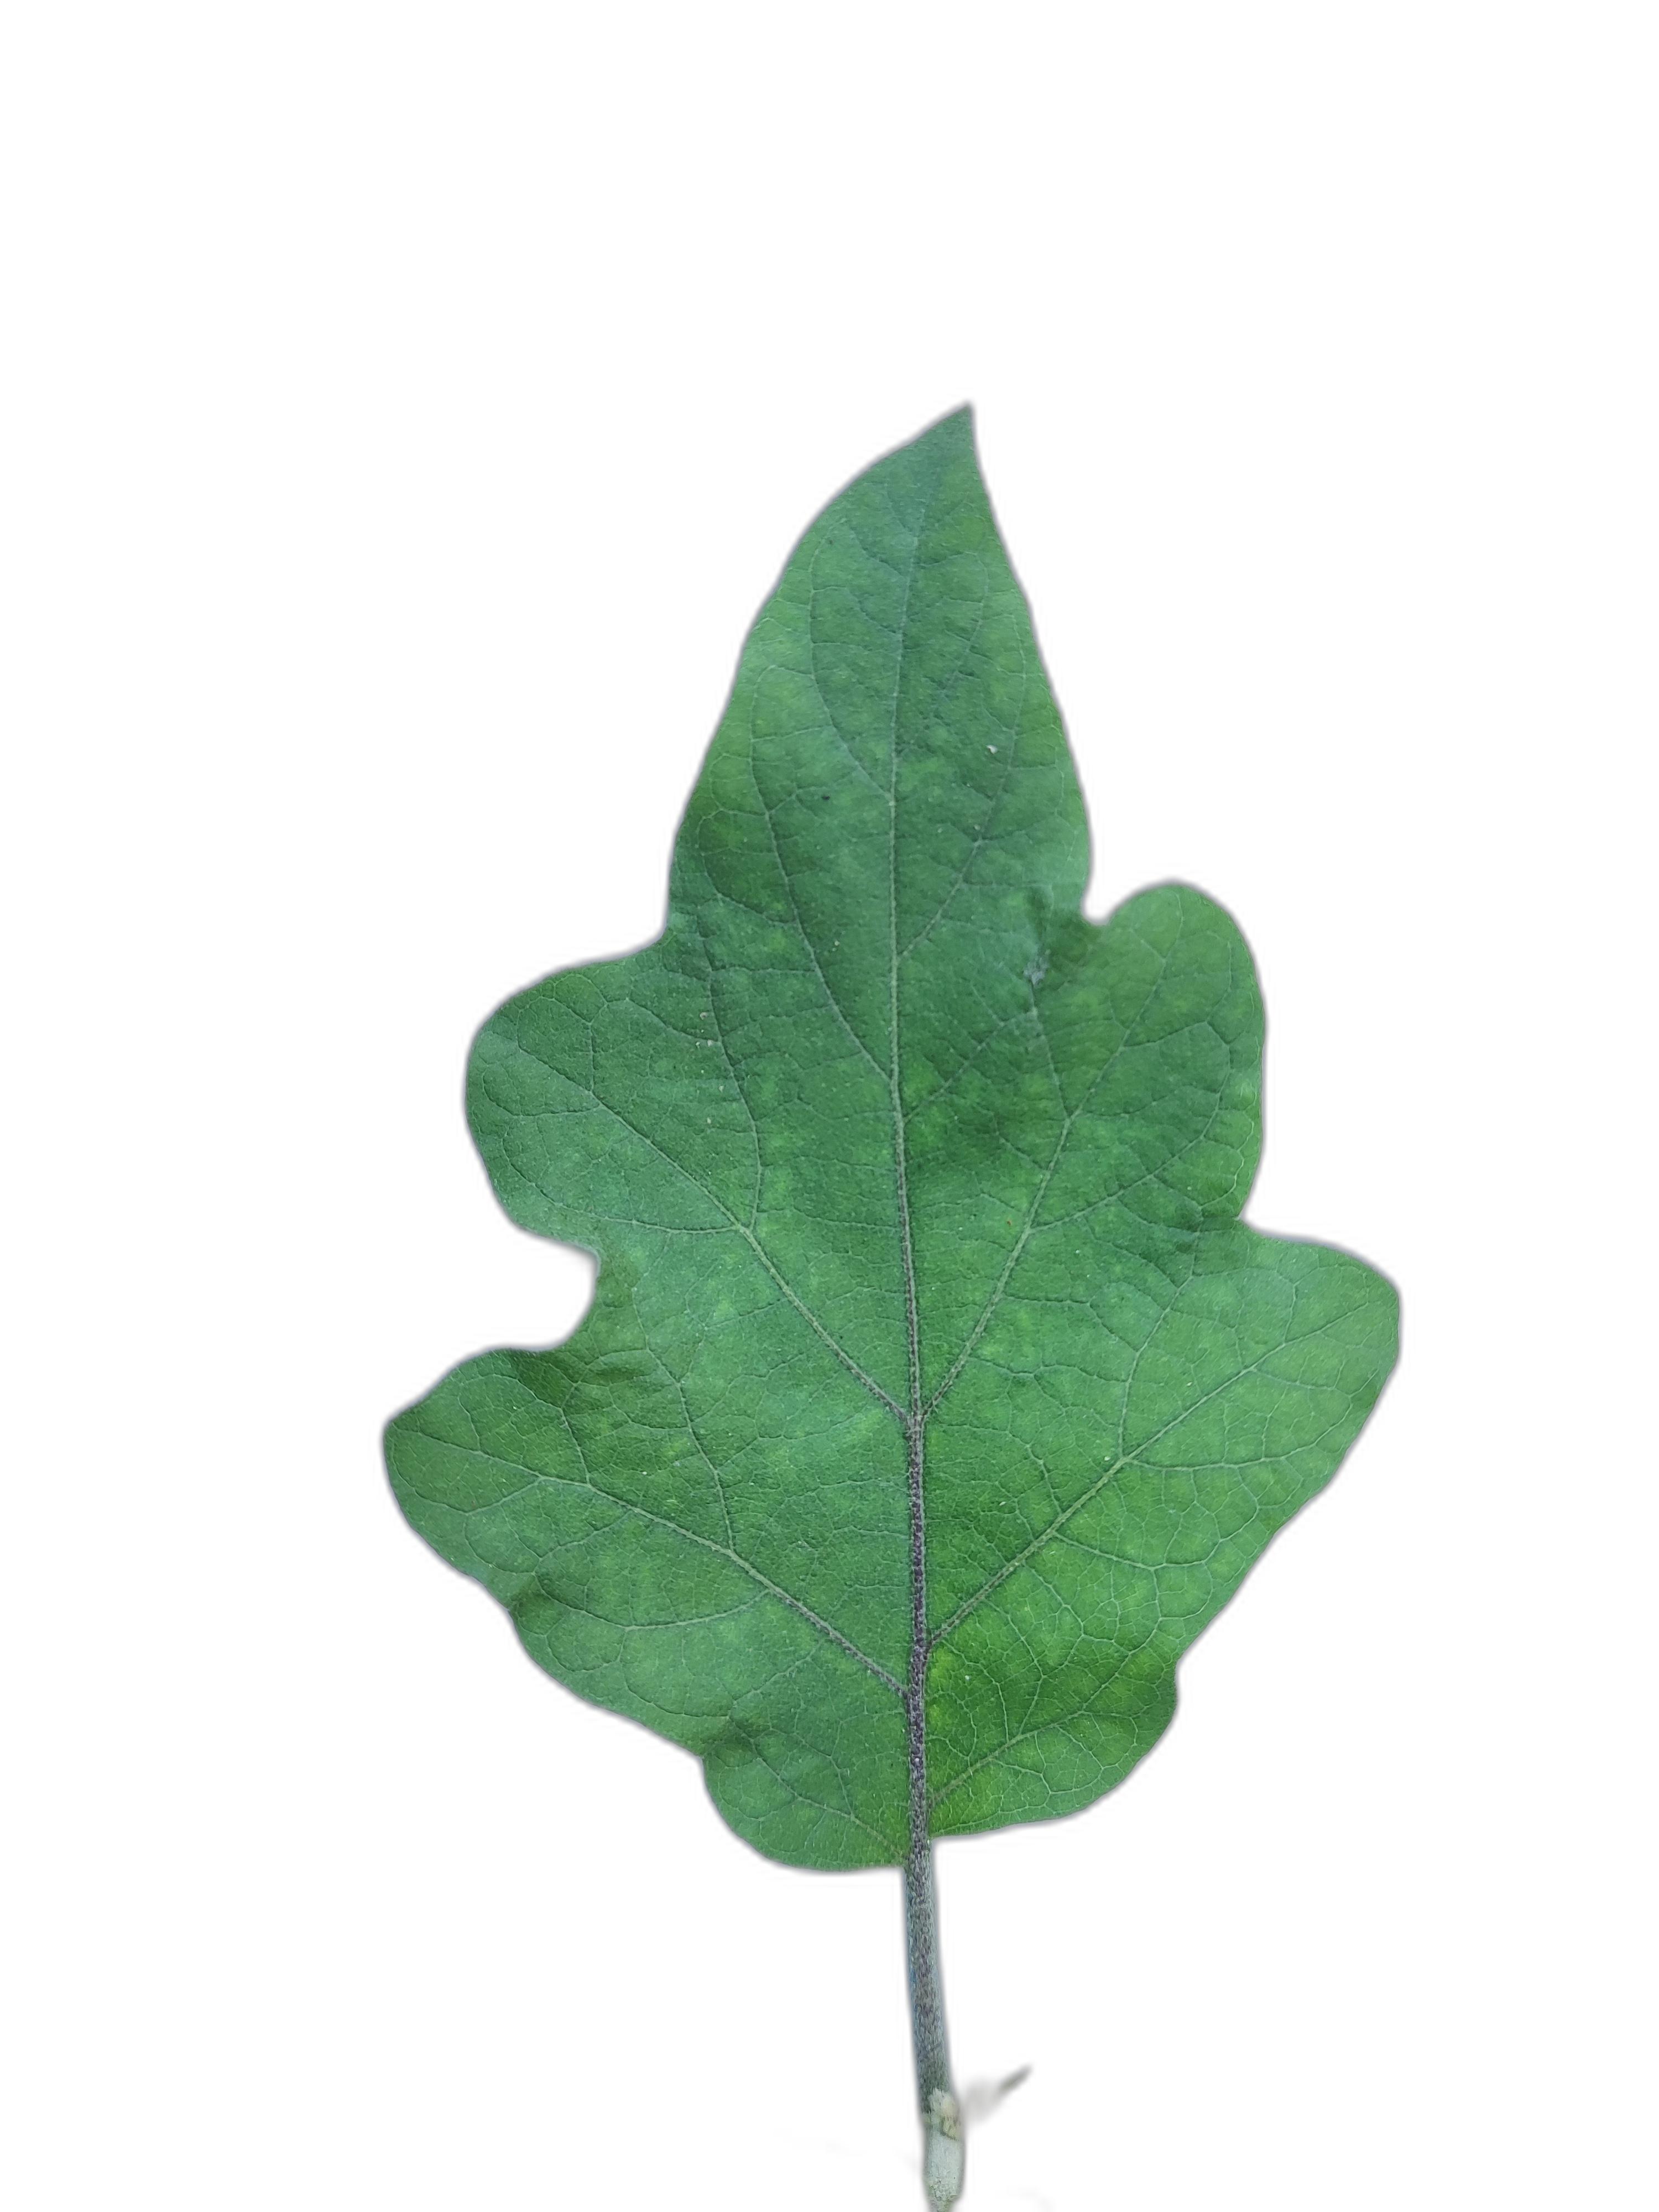
Label: Healthy Leaf